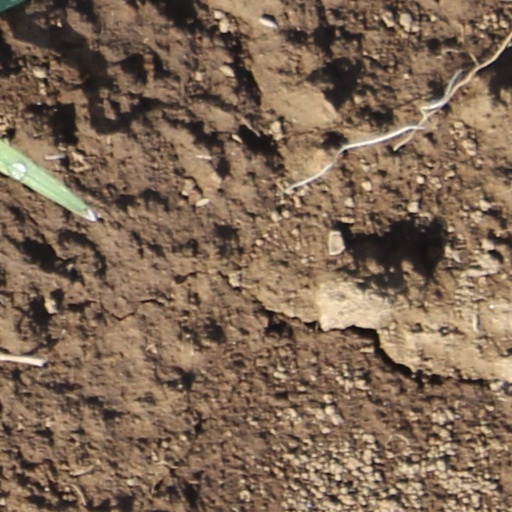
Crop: wheat